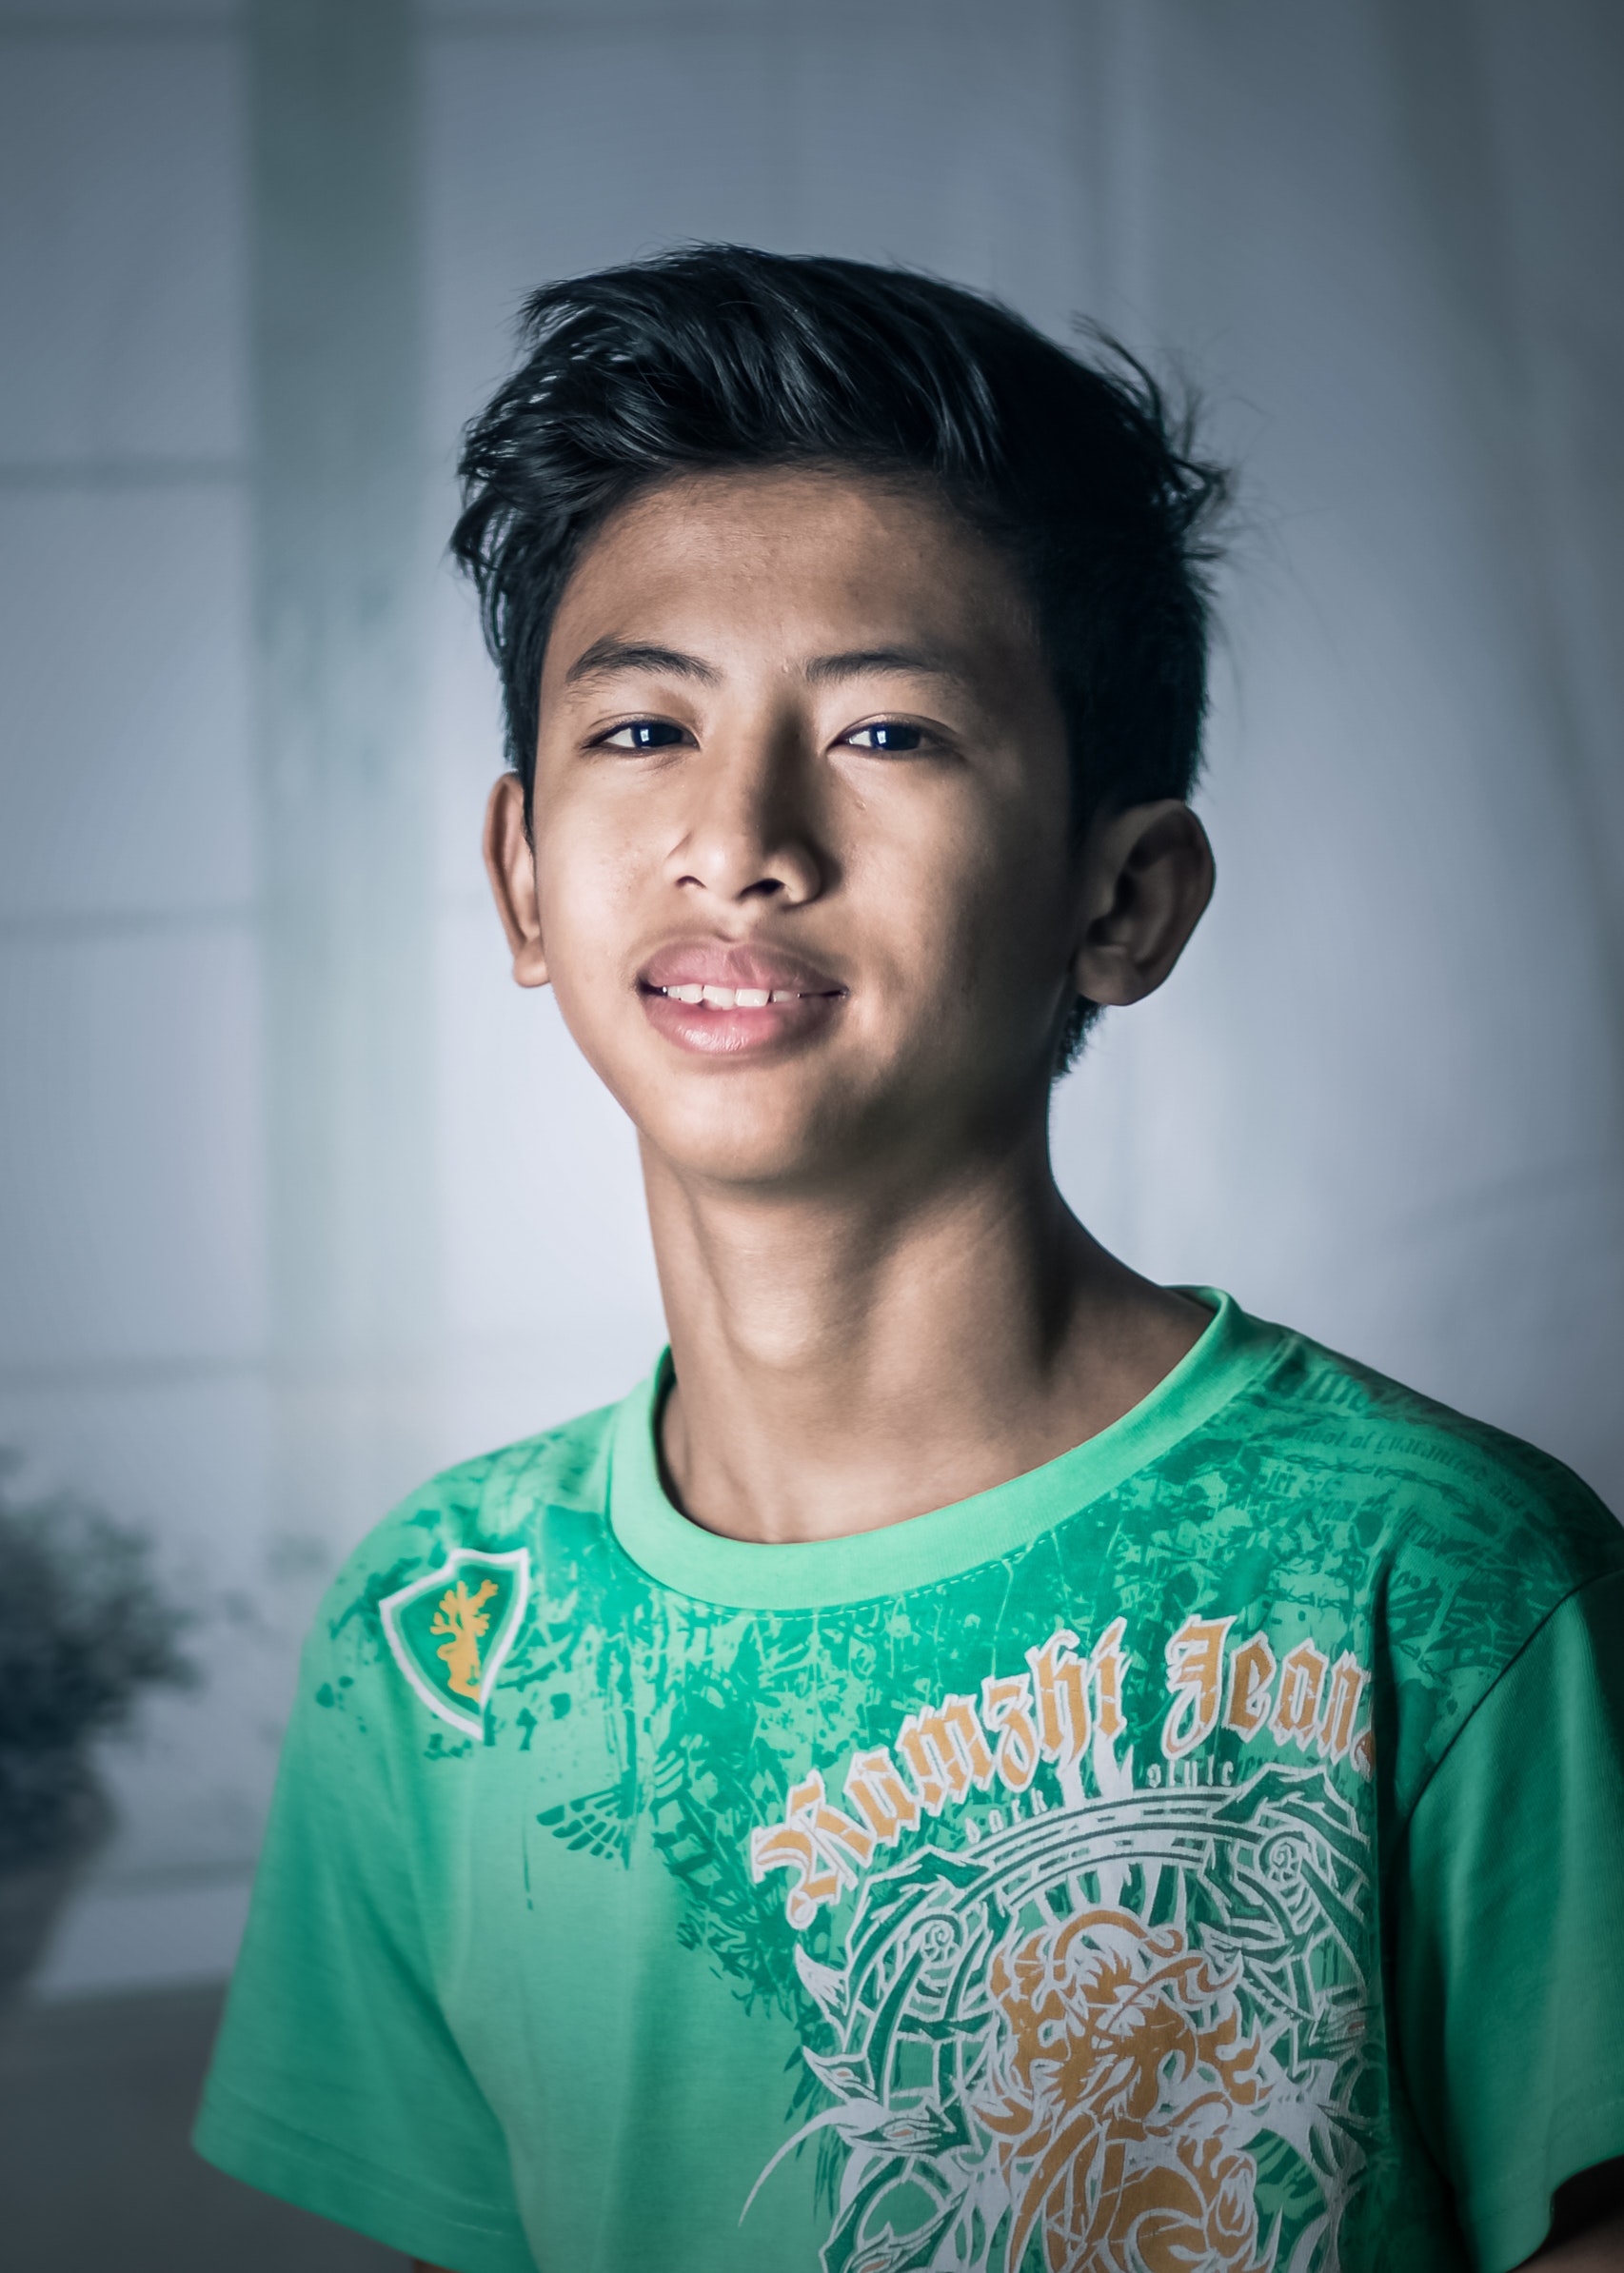
face, hair, chin, head, forehead, hairstyle, skin, t shirt, smile, human, black hair, cool, shoulder, neck, fun, photography, top, happy, child